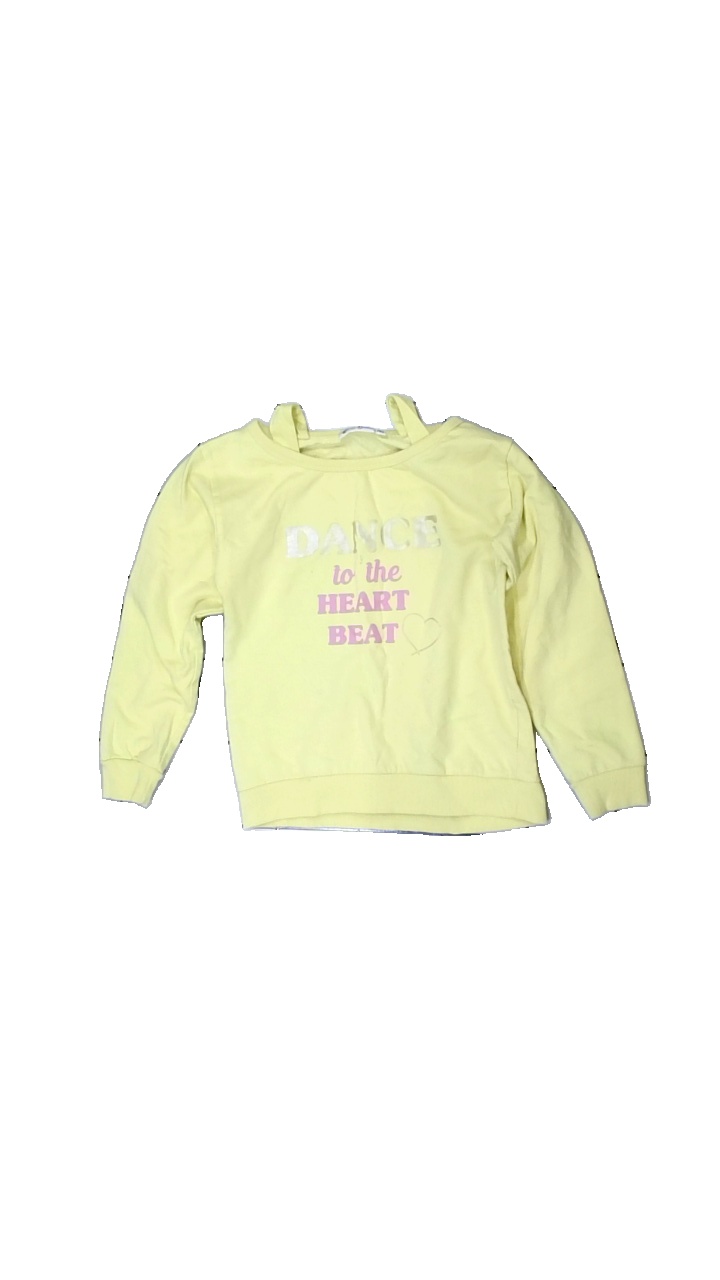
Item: Sweater (Children)
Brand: Red & Blue
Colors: Yellow, Pink
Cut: Regular, C-collar
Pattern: Logo print
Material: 64% cotton, 36% polyester
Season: All
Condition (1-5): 2
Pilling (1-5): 1
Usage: Export
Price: <50